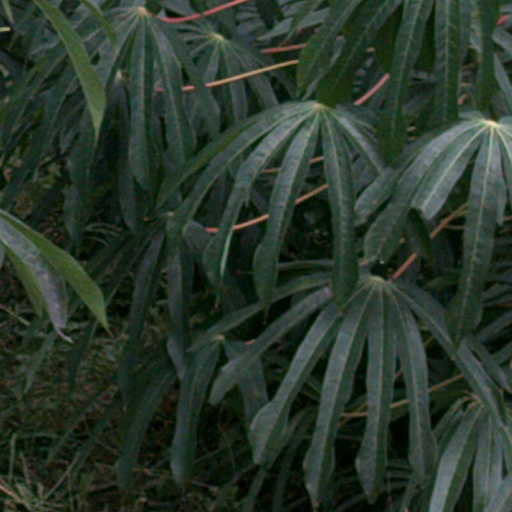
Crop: cassava